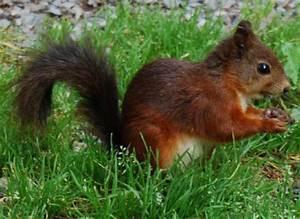
squirrel